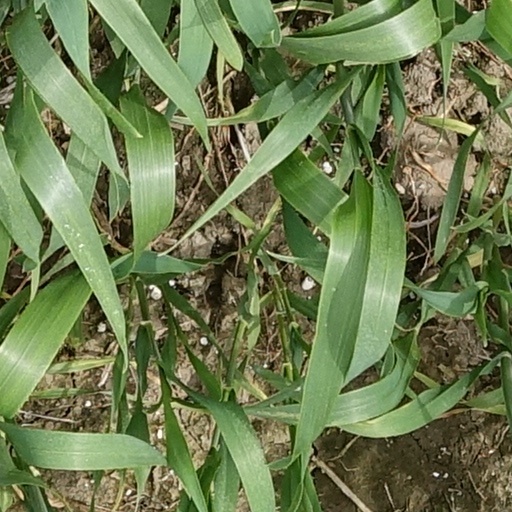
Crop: wheat